Coleman Francis

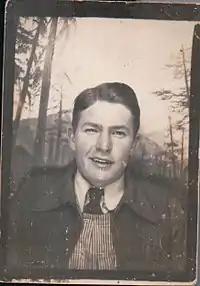
Francis in 1937

Francis was born in Greer County, Oklahoma, in 1919. He was the son of William F. Francis and Scytha Estes. During the Great Depression, he moved to Texas.